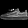
Label: Sneaker